Dick Durbin

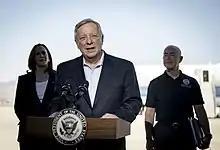
Durbin speaks at a press conference in El Paso, Texas, with U.S. Homeland Security Secretary Alejandro Mayorkas, along with Vice President Kamala Harris and Representative Veronica Escobar.

In November 1998, Senate Minority Leader Tom Daschle appointed Durbin Assistant Democratic Whip. After the 2004 election, Durbin became the Democratic Whip in the 109th Congress. He became the first senator from Illinois to serve as a Senate Whip since Everett Dirksen in the late 1950s, and the fifth to serve in Senate leadership. Durbin served as assistant minority leader from 2005 to 2007, when the Democrats became the majority party in the Senate. He then assumed the role of assistant majority leader, or majority whip.